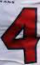
Number: 4